Man Enters the Cosmos

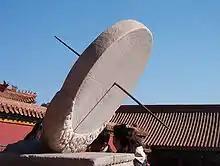
A standard unmodified equatorial sundial

Over the course of the year different sections of the rod serve as the style, which is the part of the gnomon that indicates the time by casting its shadow on the dial face. At the summer solstice, when the Sun is highest (farthest above the equatorial plane), the style is closest to the top of the rod, and at the winter solstice, when the Sun is lowest, it is closest to the bottom. At the equinoxes, when the Sun is on the equatorial plane, the style is exactly in the center of the length of the rod. The style of the equatorial sundial is parallel to the Earth's axis of rotation.